Ambrotius Olsen Lindvig

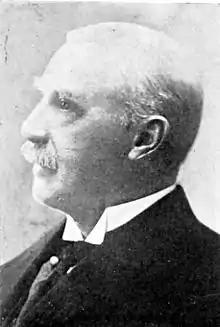
Ambrotius Olsen Lindvig

Ambrotius Olsen Lindvig (30 September 1855 – 9 May 1946) was the Norwegian Minister of Trade 1912–1913.